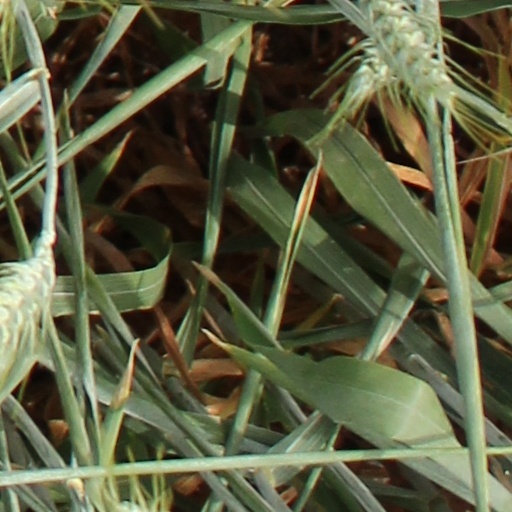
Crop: wheat